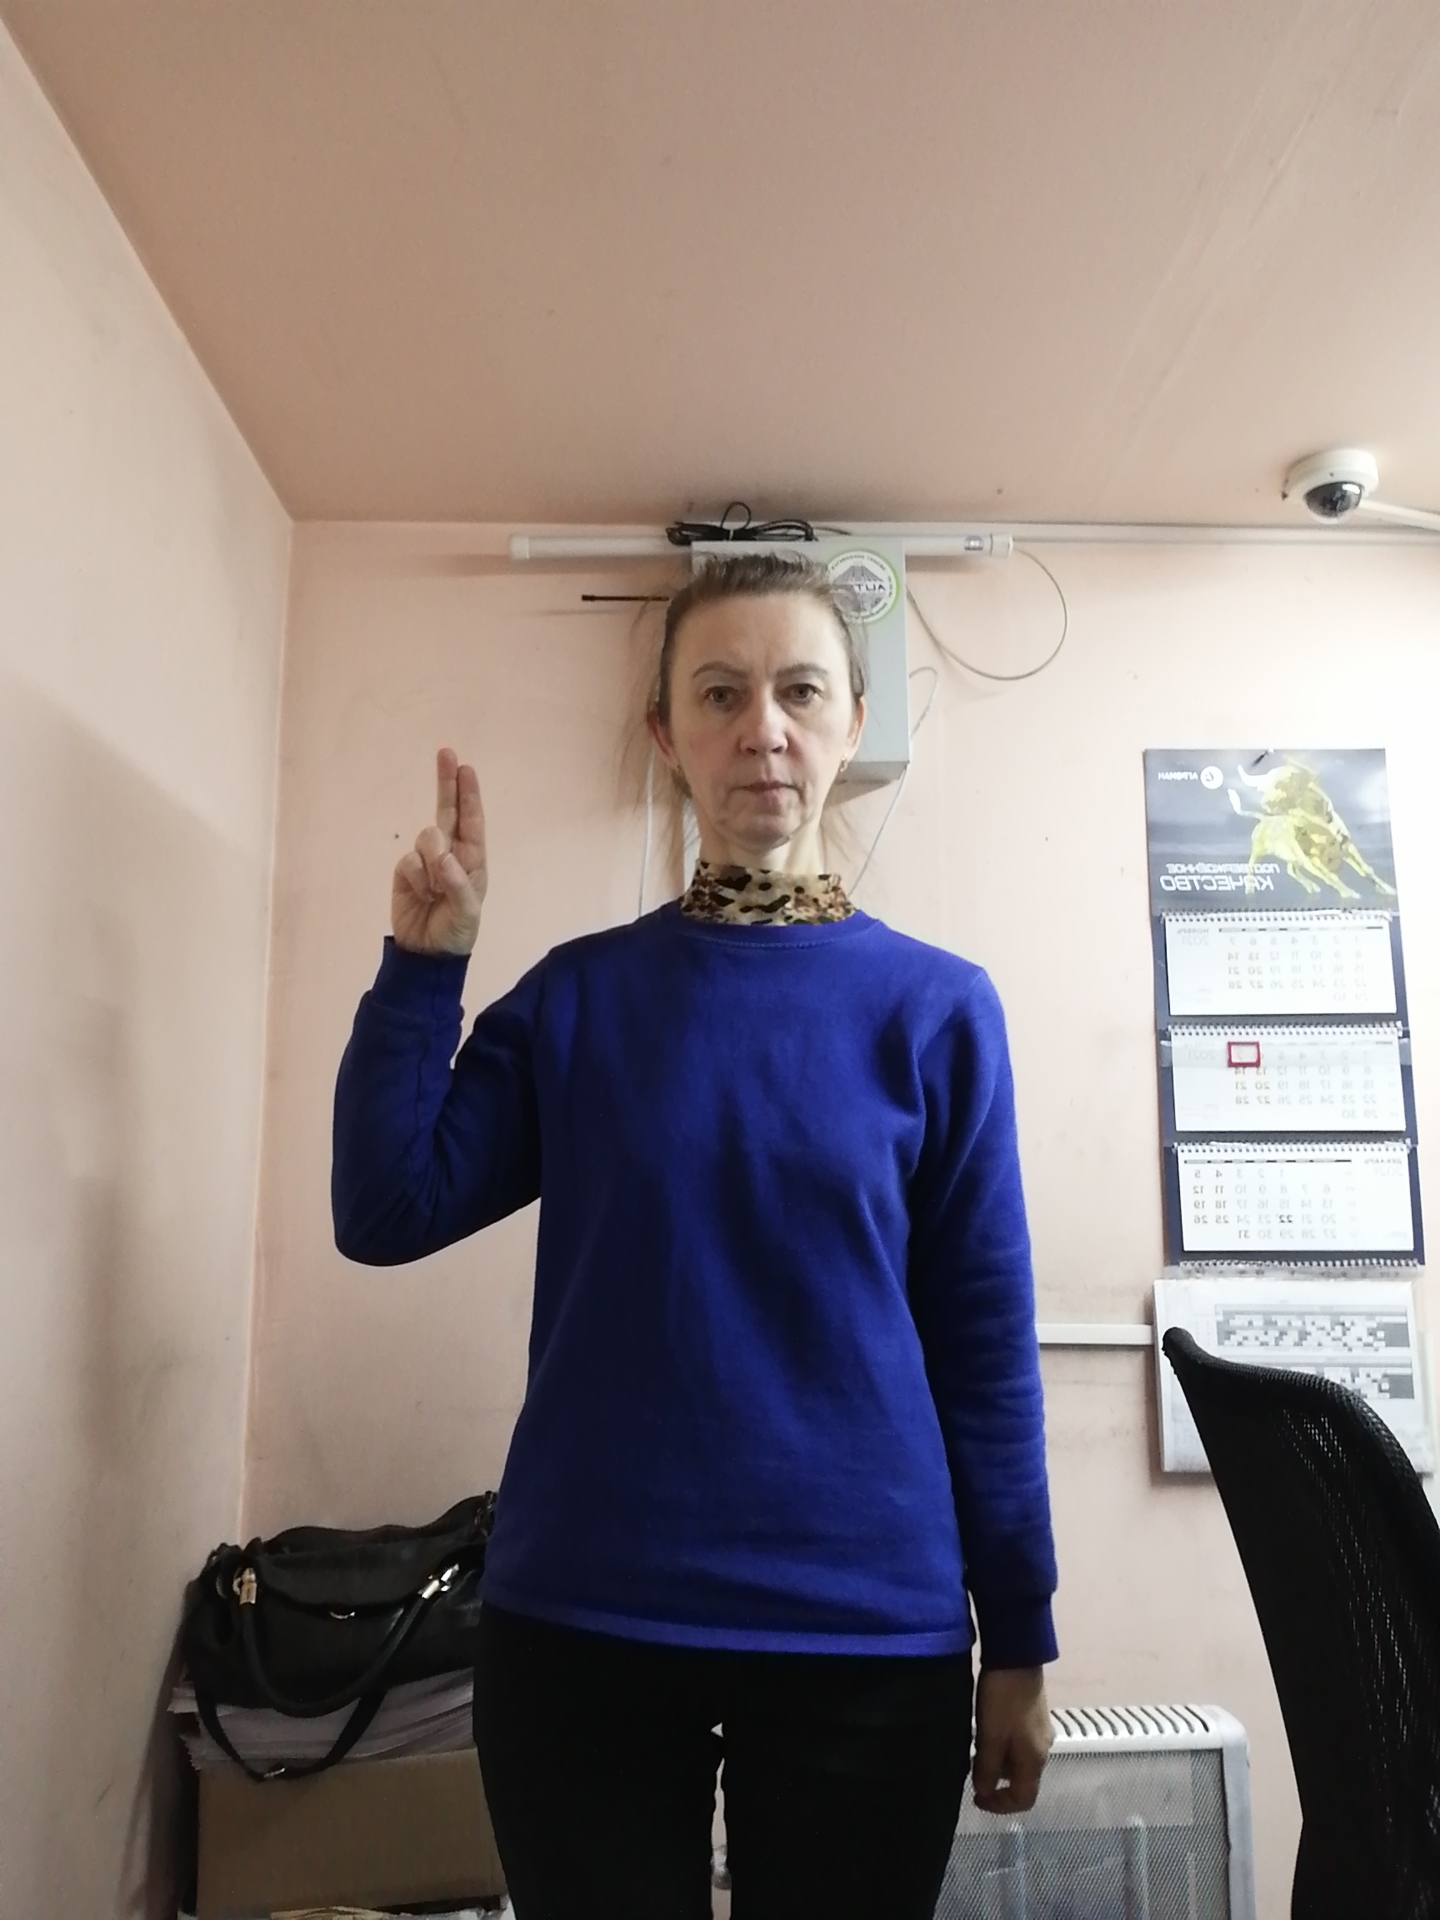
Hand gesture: two_up